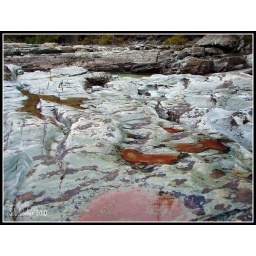
Love the rocks near the river :)